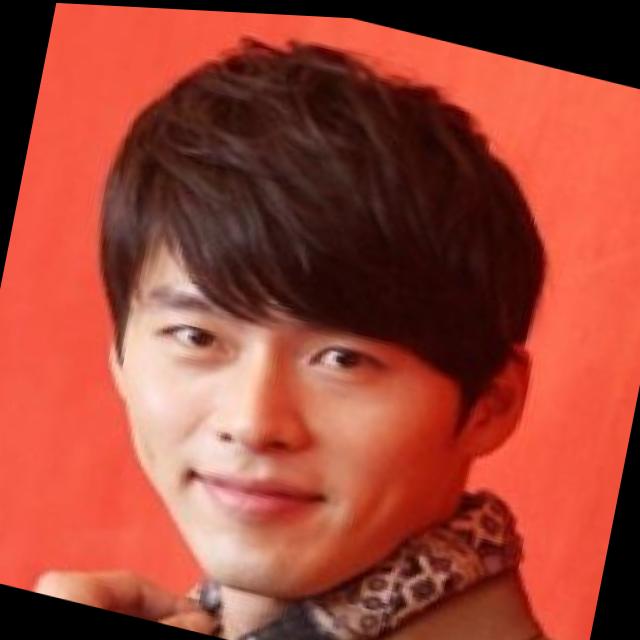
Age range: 21-44